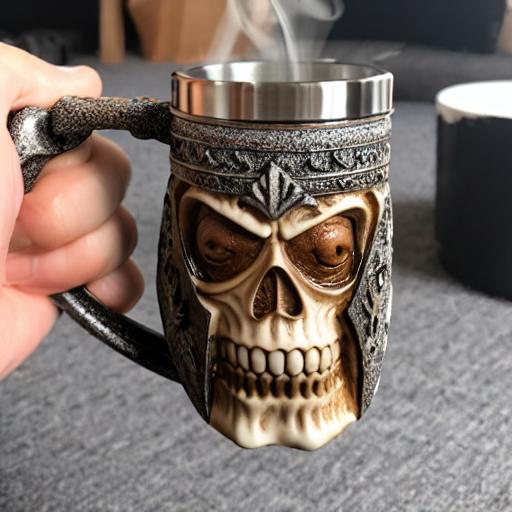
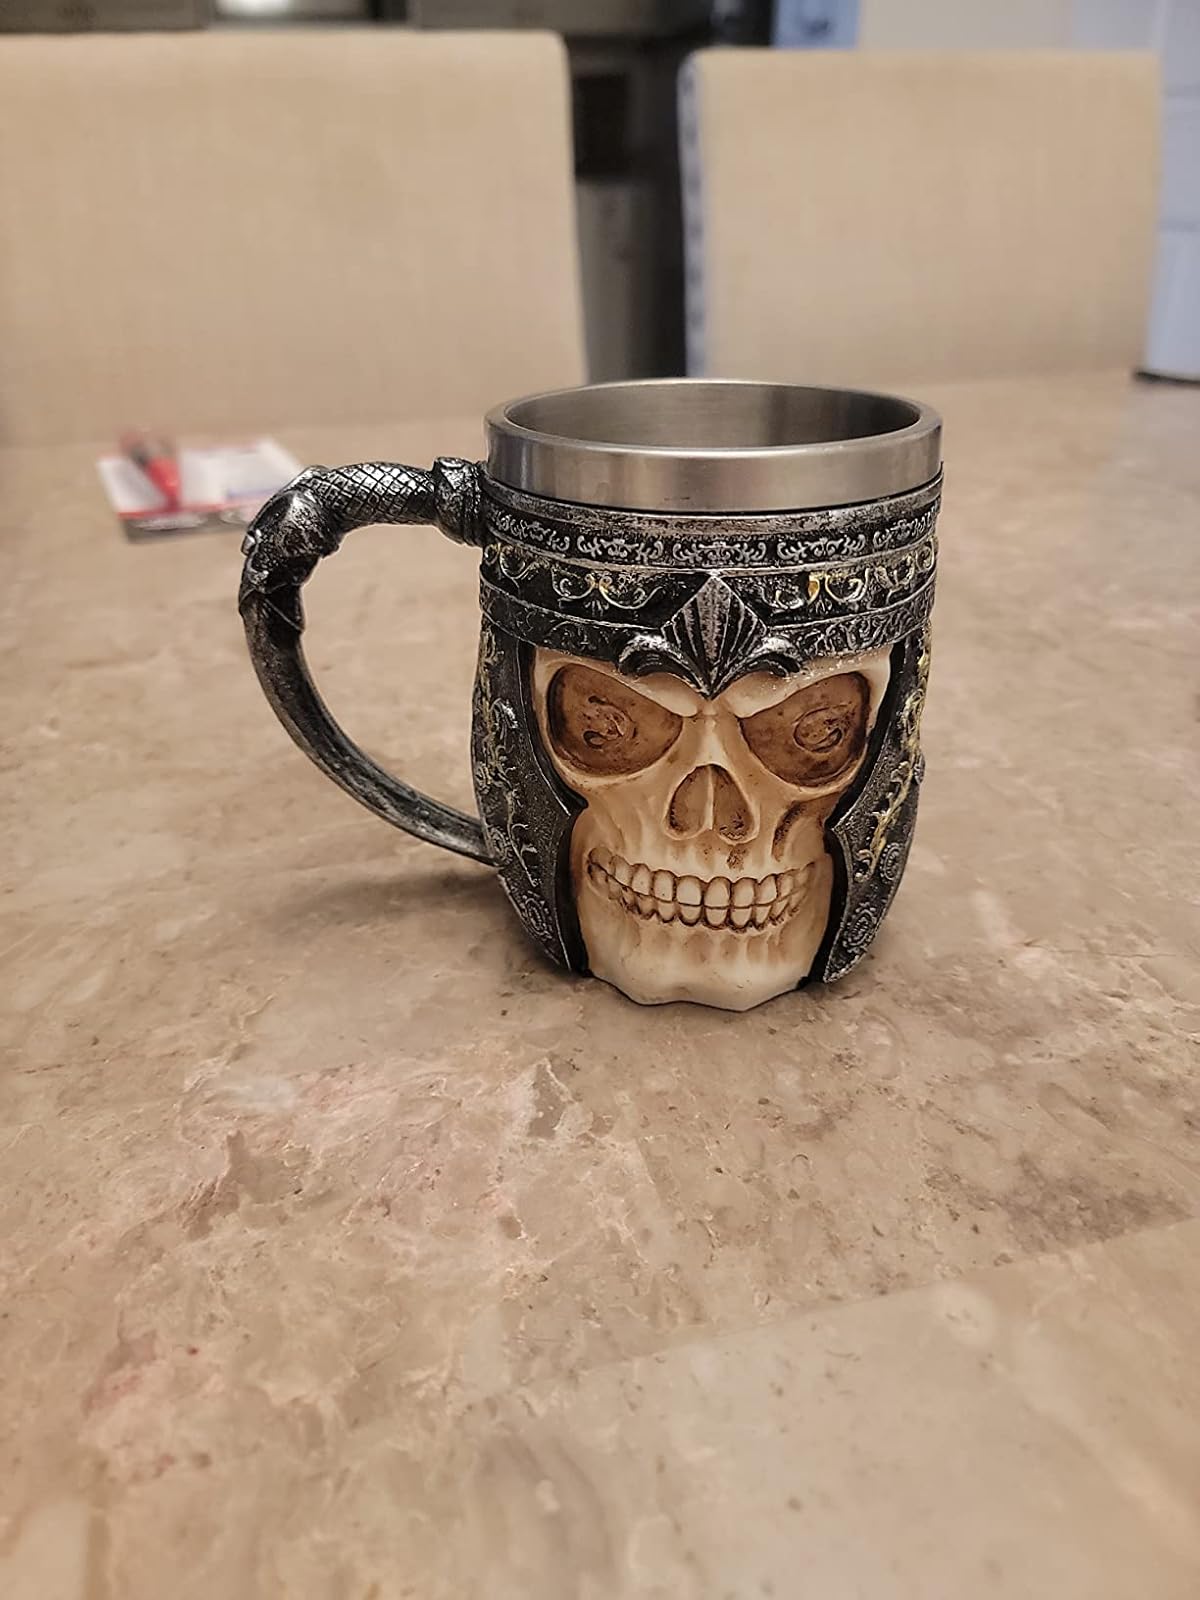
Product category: items_mug
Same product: no